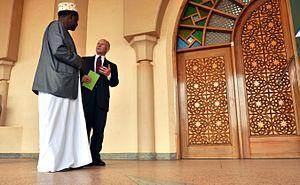
La religion principale en Ouganda est le christianisme 84,5 %, en Ouganda, les musulmans constituent 12,1 % de la population. La grande majorité sont sunnites, mais il y a aussi une minorité chiite évaluée à 7 % et une minorité ahmadi évaluée à 4 %. L'Ouganda dispose d'une université islamique, située à Mbale, près du mont Elgon. L'Ouganda est un pays membre de l'Organisation de la coopération islamique.